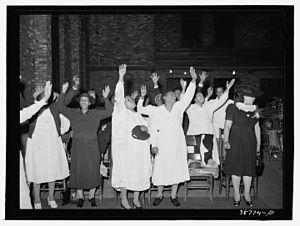
Prière pentecôtiste
Le mouvement charismatique ou renouveau charismatique, réveil spirituel ou encore « néo-pentecôtisme », est un courant spirituel apparu en 1960 au sein des églises dites « traditionnelles » : l'Église épiscopale, Église réformée, Églises luthériennes en 1960. Certaines églises évangéliques indépendantes ont également vu le jour. L'Église catholique a également été concernée vers 1967, ainsi que les Églises orthodoxes en 1971. Ce mouvement, qualifié de « deuxième vague », après le premier réveil pentecôtiste de 1901, entend redonner vigueur aux « dons du Saint-Esprit » ou charismes, suivant l'épisode de la Pentecôte rapporté par le Nouveau Testament. Toutefois, le « parler en langues » n'est plus l'unique preuve du baptême du Saint-Esprit, annoncé par Jésus. Les autres dons spirituels sont encouragés et sont également des manifestations de cette expérience.